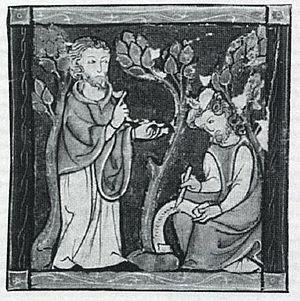
Cycle du Lancelot-Graal, manuscrit de Bonn. Hill Monastic Manuscript Library, Collegeville, Minnesota.
Merlin, communément appelé Merlin l'Enchanteur, est un personnage légendaire, prophète magicien doué de métamorphose, commandant aux éléments naturels et aux animaux dans la littérature médiévale. Sa légende provient à l'origine de la mythologie celtique galloise, et s'inspire certainement d'un druide divin, mêlé à un ou plusieurs personnages historiques. Son image première est assez sombre. Les plus anciens textes concernant Myrddin Wyllt, Lailoken et Suibhne le présentent en « homme des bois » torturé et atteint de folie, mais doué d'un immense savoir, acquis au contact de la nature et par l'observation des astres. Après son introduction dans la légende arthurienne grâce à Geoffroy de Monmouth et Robert de Boron, Merlin devient l'un des personnages les plus importants dans l'imaginaire et la littérature du Moyen Âge.